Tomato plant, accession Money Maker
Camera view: tilt-top (135 deg); turntable rotation: 90 degrees
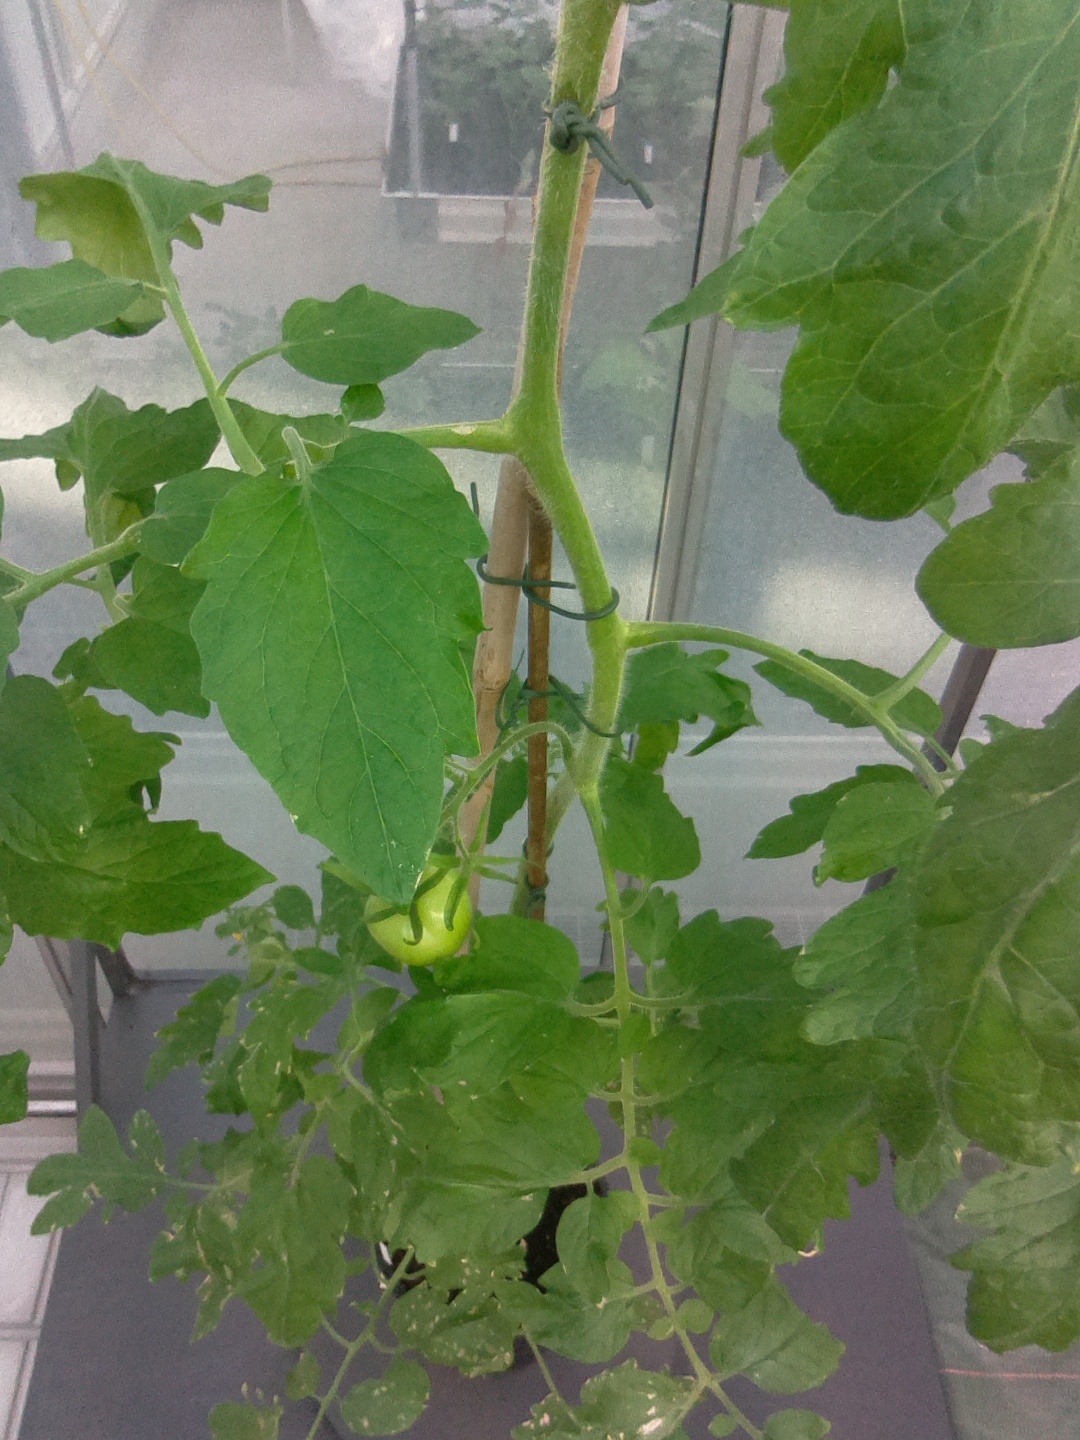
BBCH growth stage 72: 20%-30% of final fruit size